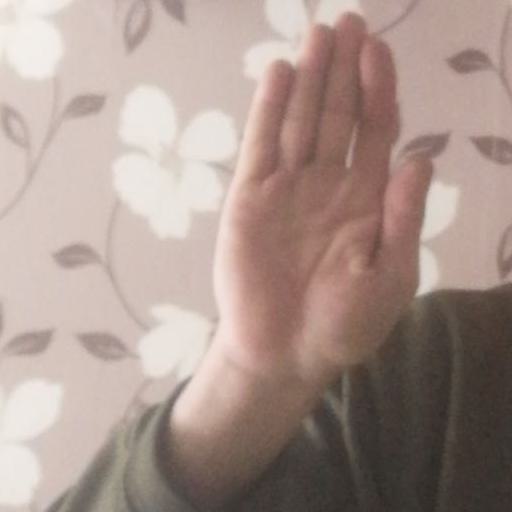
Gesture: stop